Charlotte Checkers (1956–1977)

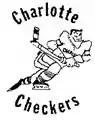
Charlotte Checkers logo (1960–1968)

The team was renamed the Charlotte Checkers, resulting from a name-the-team contest. Gordon Tottle became the player-coach, and despite the new name, Charlotte finished fourth place and missed the playoffs in the 1960–61 season. Joe Crozier was named coach in the 1961–62 season, but the team still finished fourth place and missed the playoffs. He returned for the 1962–63 season, and the Checkers placed third in the southern division. In the playoffs, Charlotte upset the second place Knoxville Knights in five games, then lost in five games to the Greensboro Generals in the second round. Turk Broda took over the coaching duties for the 1963–64 season, and led the team to a fourth-place finish in the south, and a first round playoff loss to Greensboro in three games.